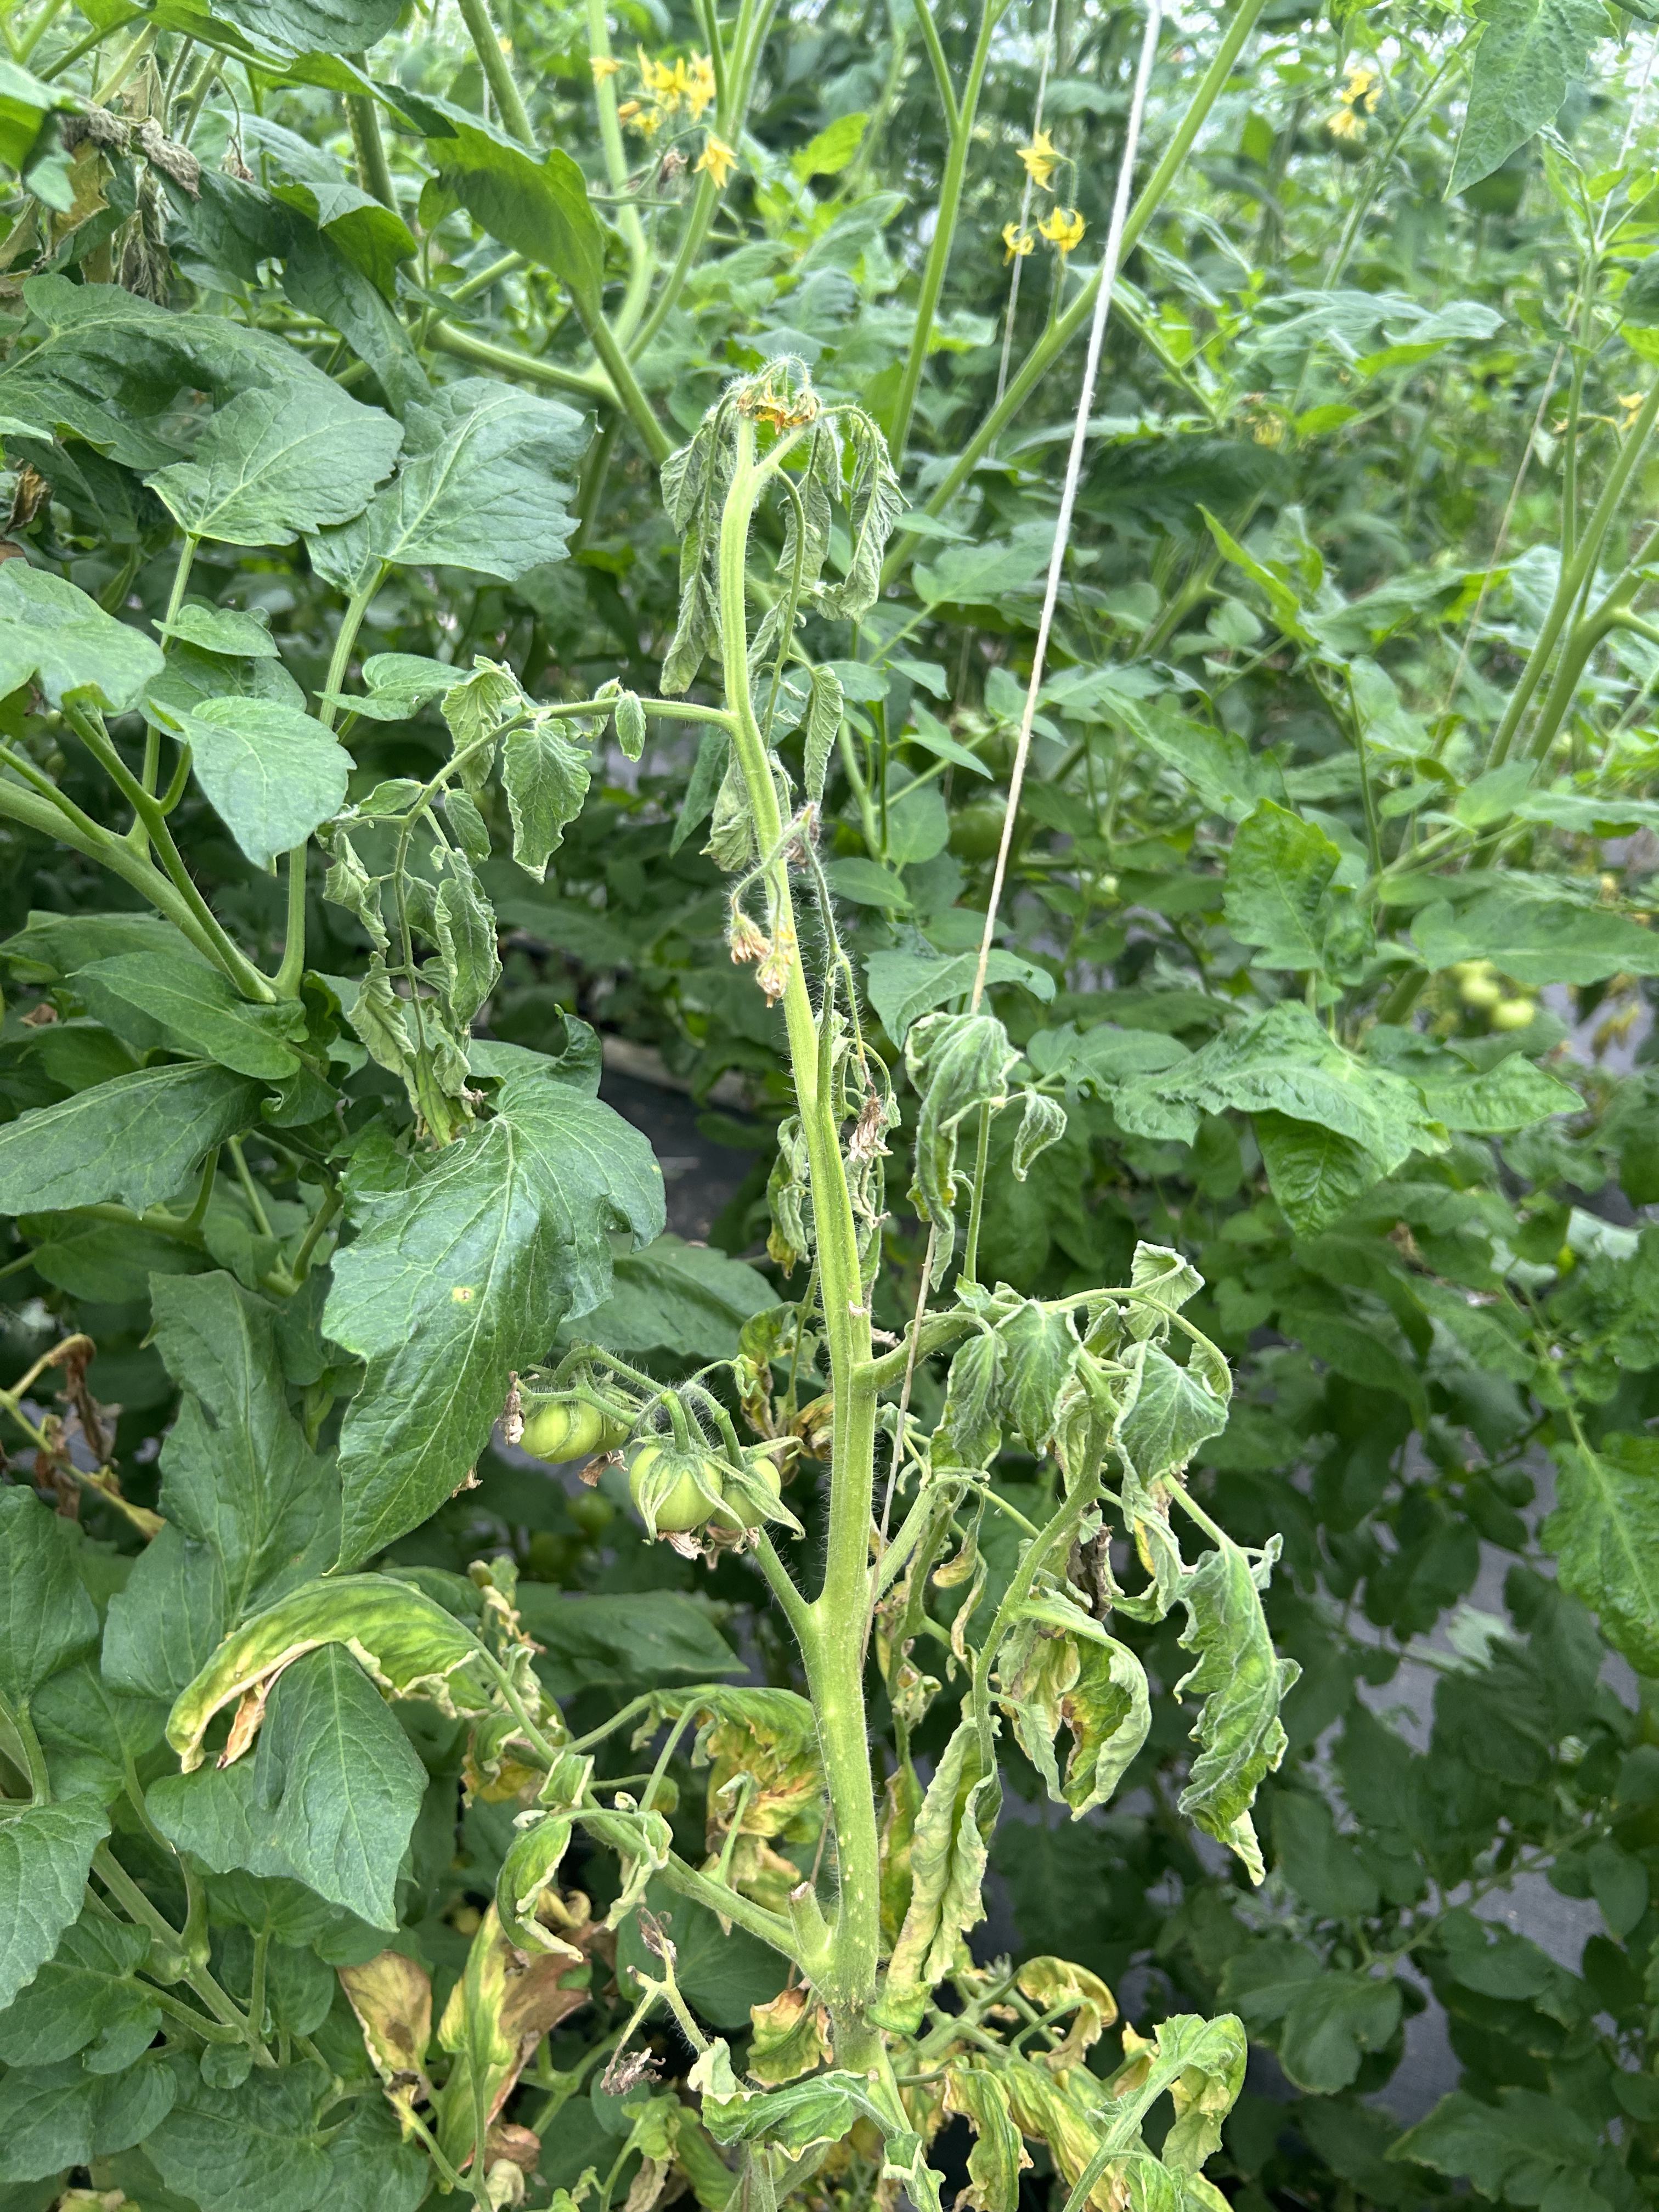
Disease: Wilt